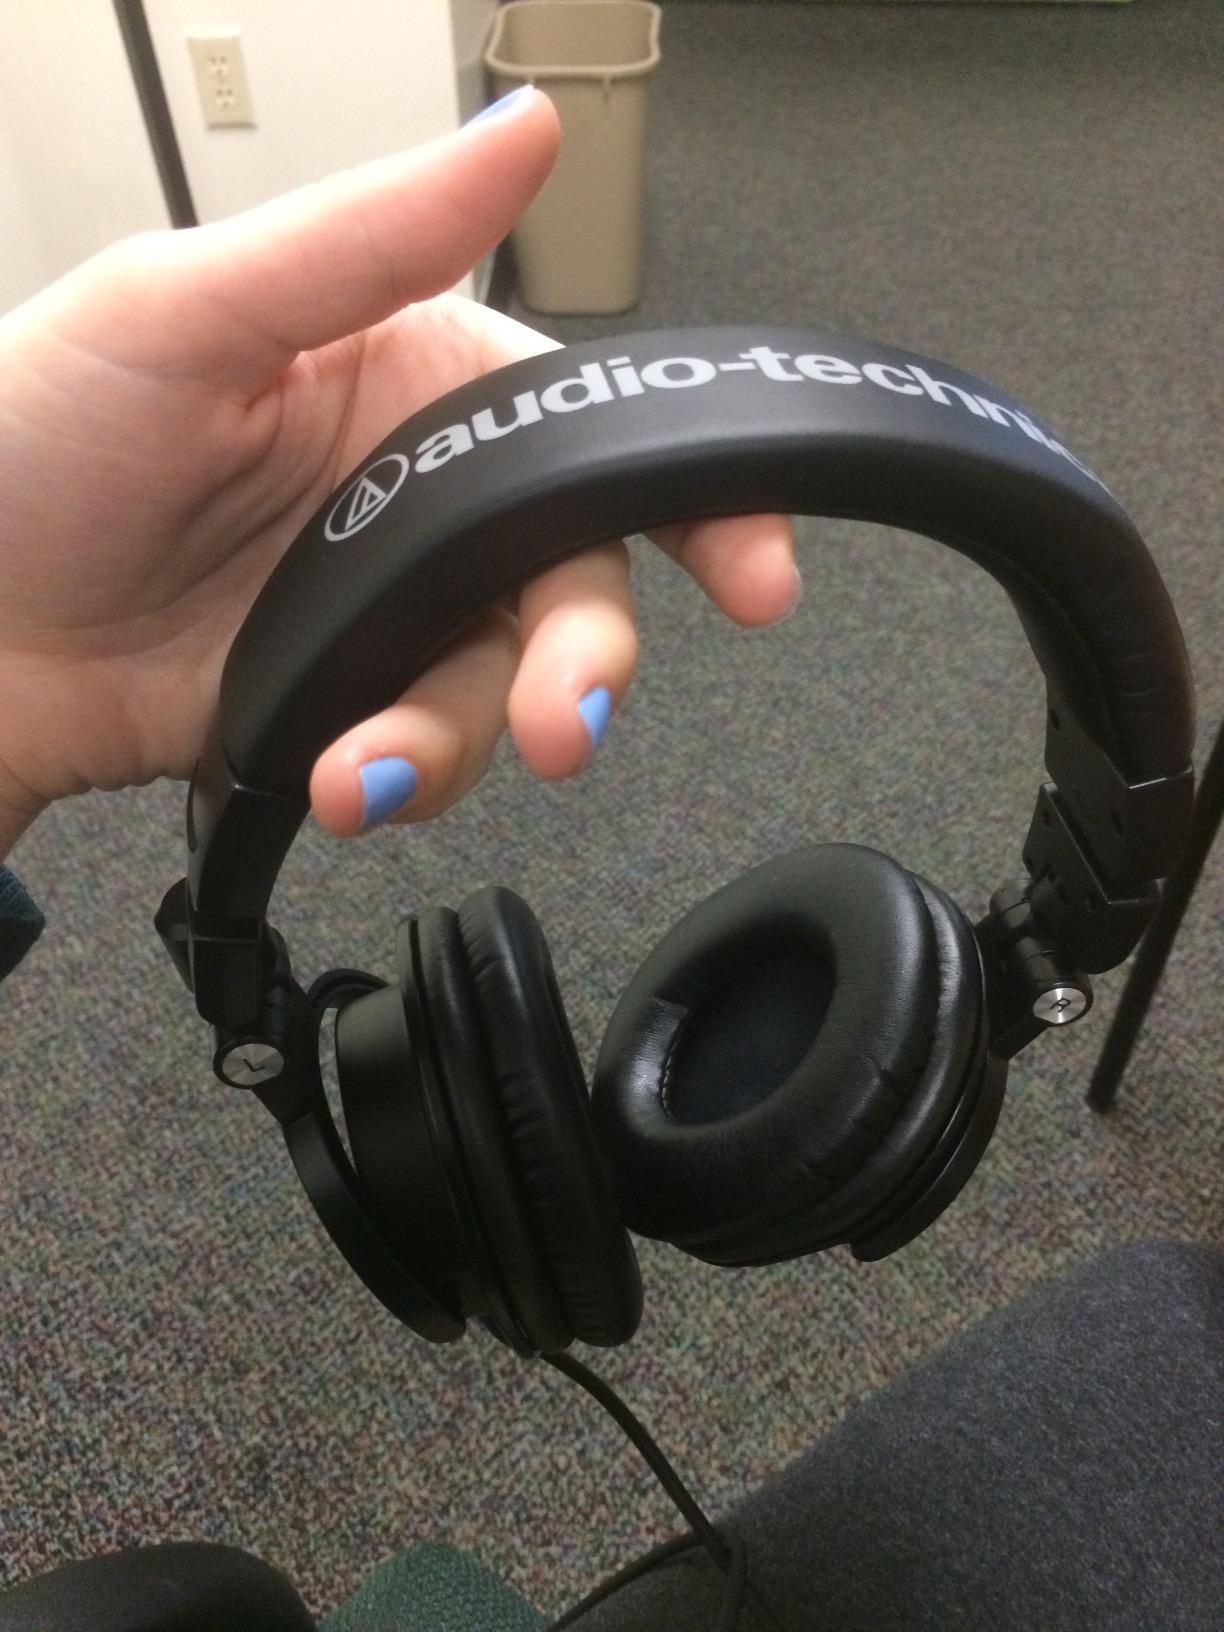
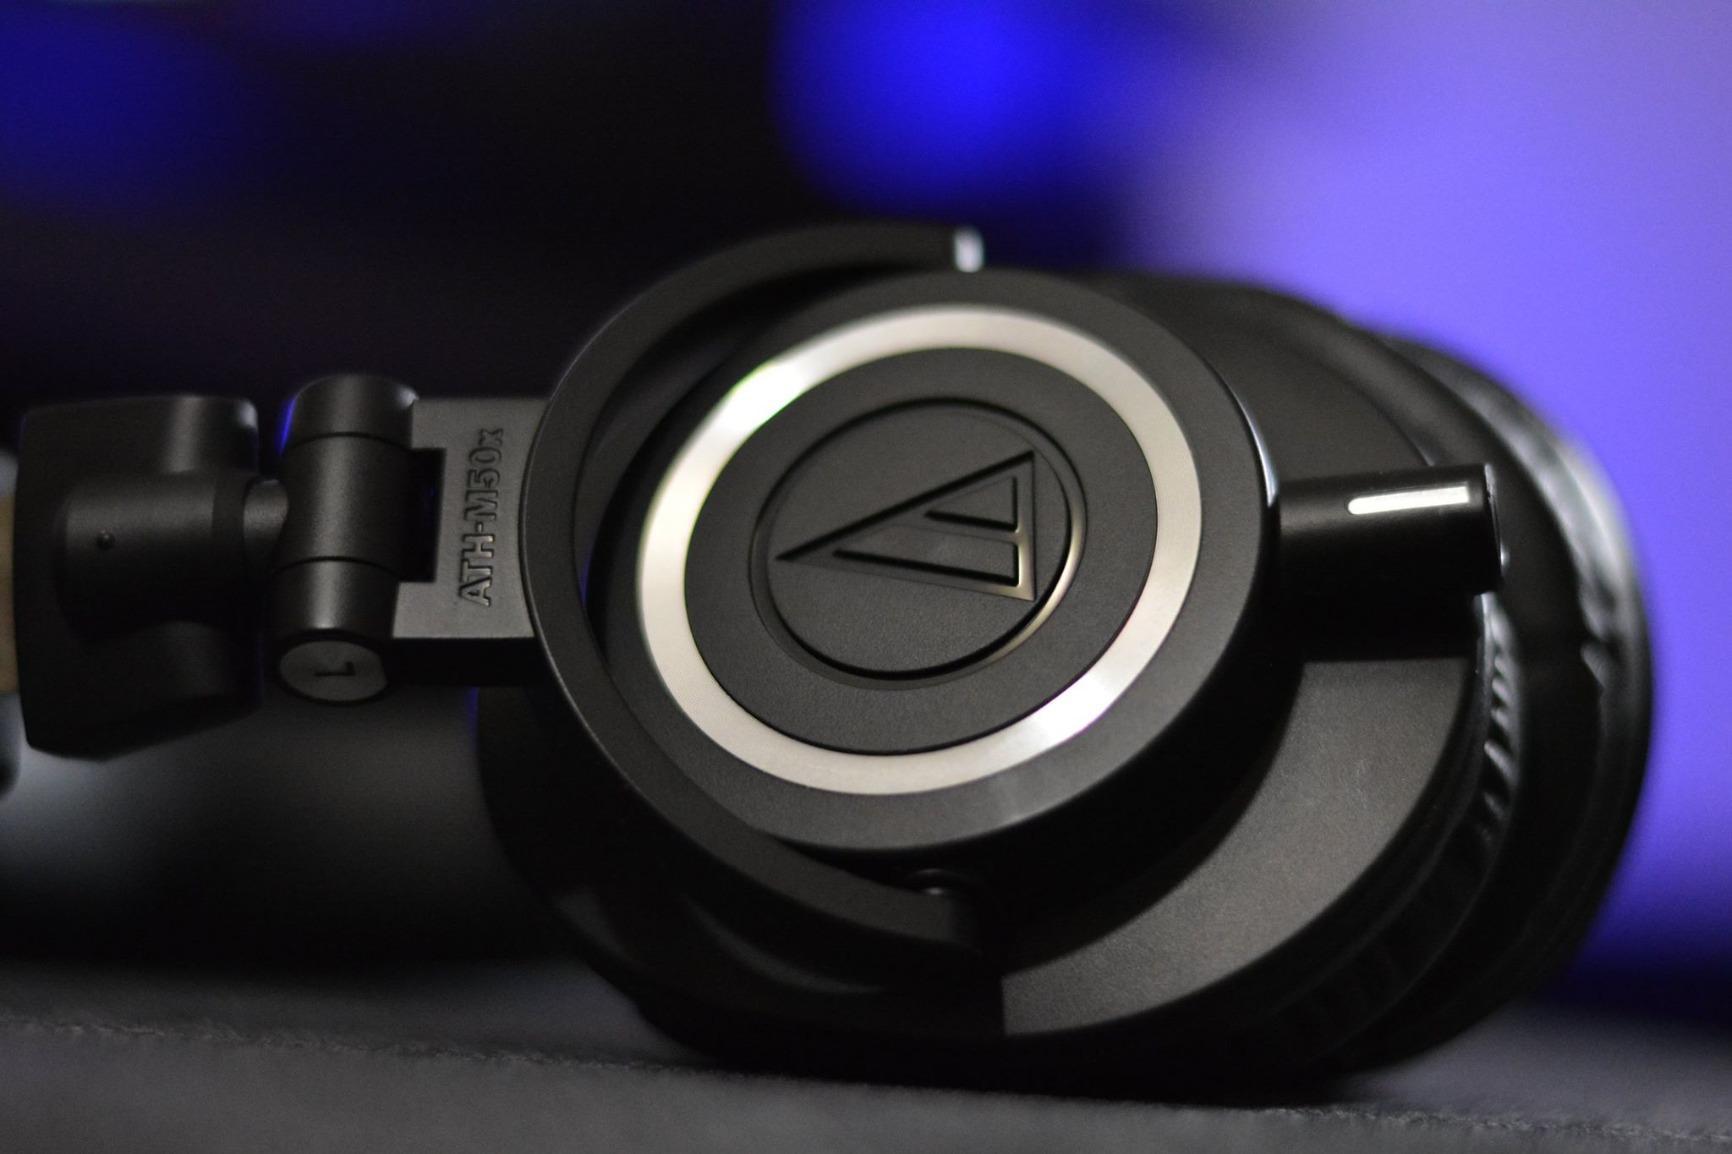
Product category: headphones
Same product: yes